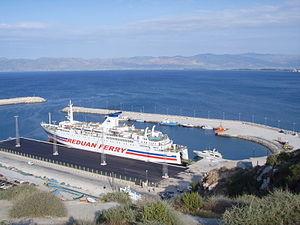
Le littoral du Maroc compte des dizaines de ports répartis sur les 9 régions côtières.